Sparkleshark

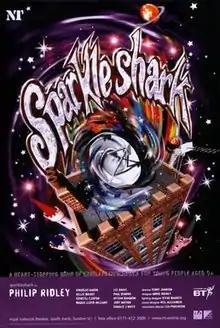
Poster of 1999 National Theatre production. Designed by Fiona Richards and illustrated by Mark Longworth.

Sparkleshark is a stage play by Philip Ridley that was originally commissioned for the BTNational Connections, the UK National Theatre's youth theatre scheme in 1997. "Sparkleshark" had a professional run at the Royal National Theatre in 1999 followed by a tour in 2001.